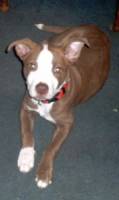
Animal: dog
Breed: american_pit_bull_terrier